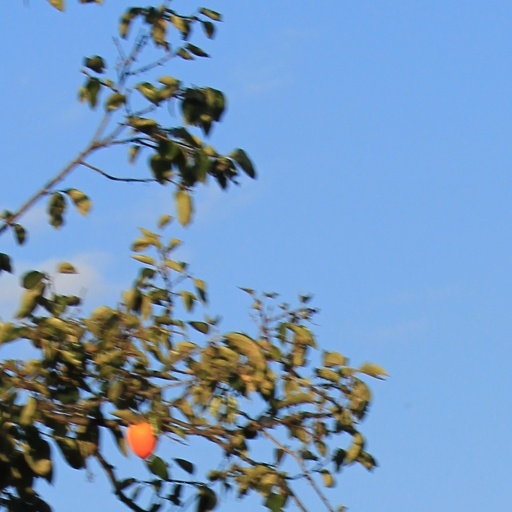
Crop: grape